Evergreen Cemetery (Oakland, California)

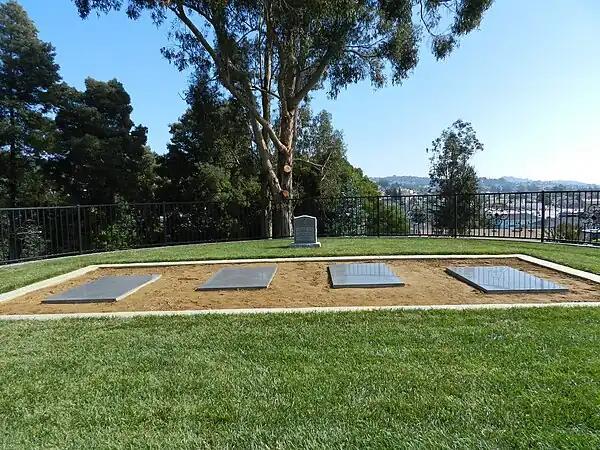
Memorial plaques to the Jonestown mass killing victims

More than 400 unclaimed bodies of the Jonestown mass suicide are buried at Evergreen. In 2011, four additional memorial plaques were placed at the site with the names of all 918 people who died in the incident. The new memorial controversially includes the name of Jim Jones, the leader who ordered the mass murder suicide. Jones’ remains are not at Evergreen Cemetery. The organizers intended the memorial to be "for historical purposes, listing everyone who died there," including the news reporters and Rep. Leo Ryan.